Aref al-Aref

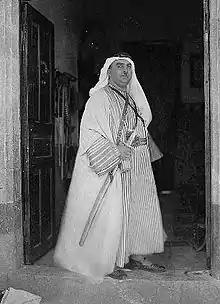

Aref al-Aref (1892–1973) was a Palestinian journalist, historian and politician. He served as mayor of East Jerusalem in the 1950s during the Jordanian annexation of the West Bank.